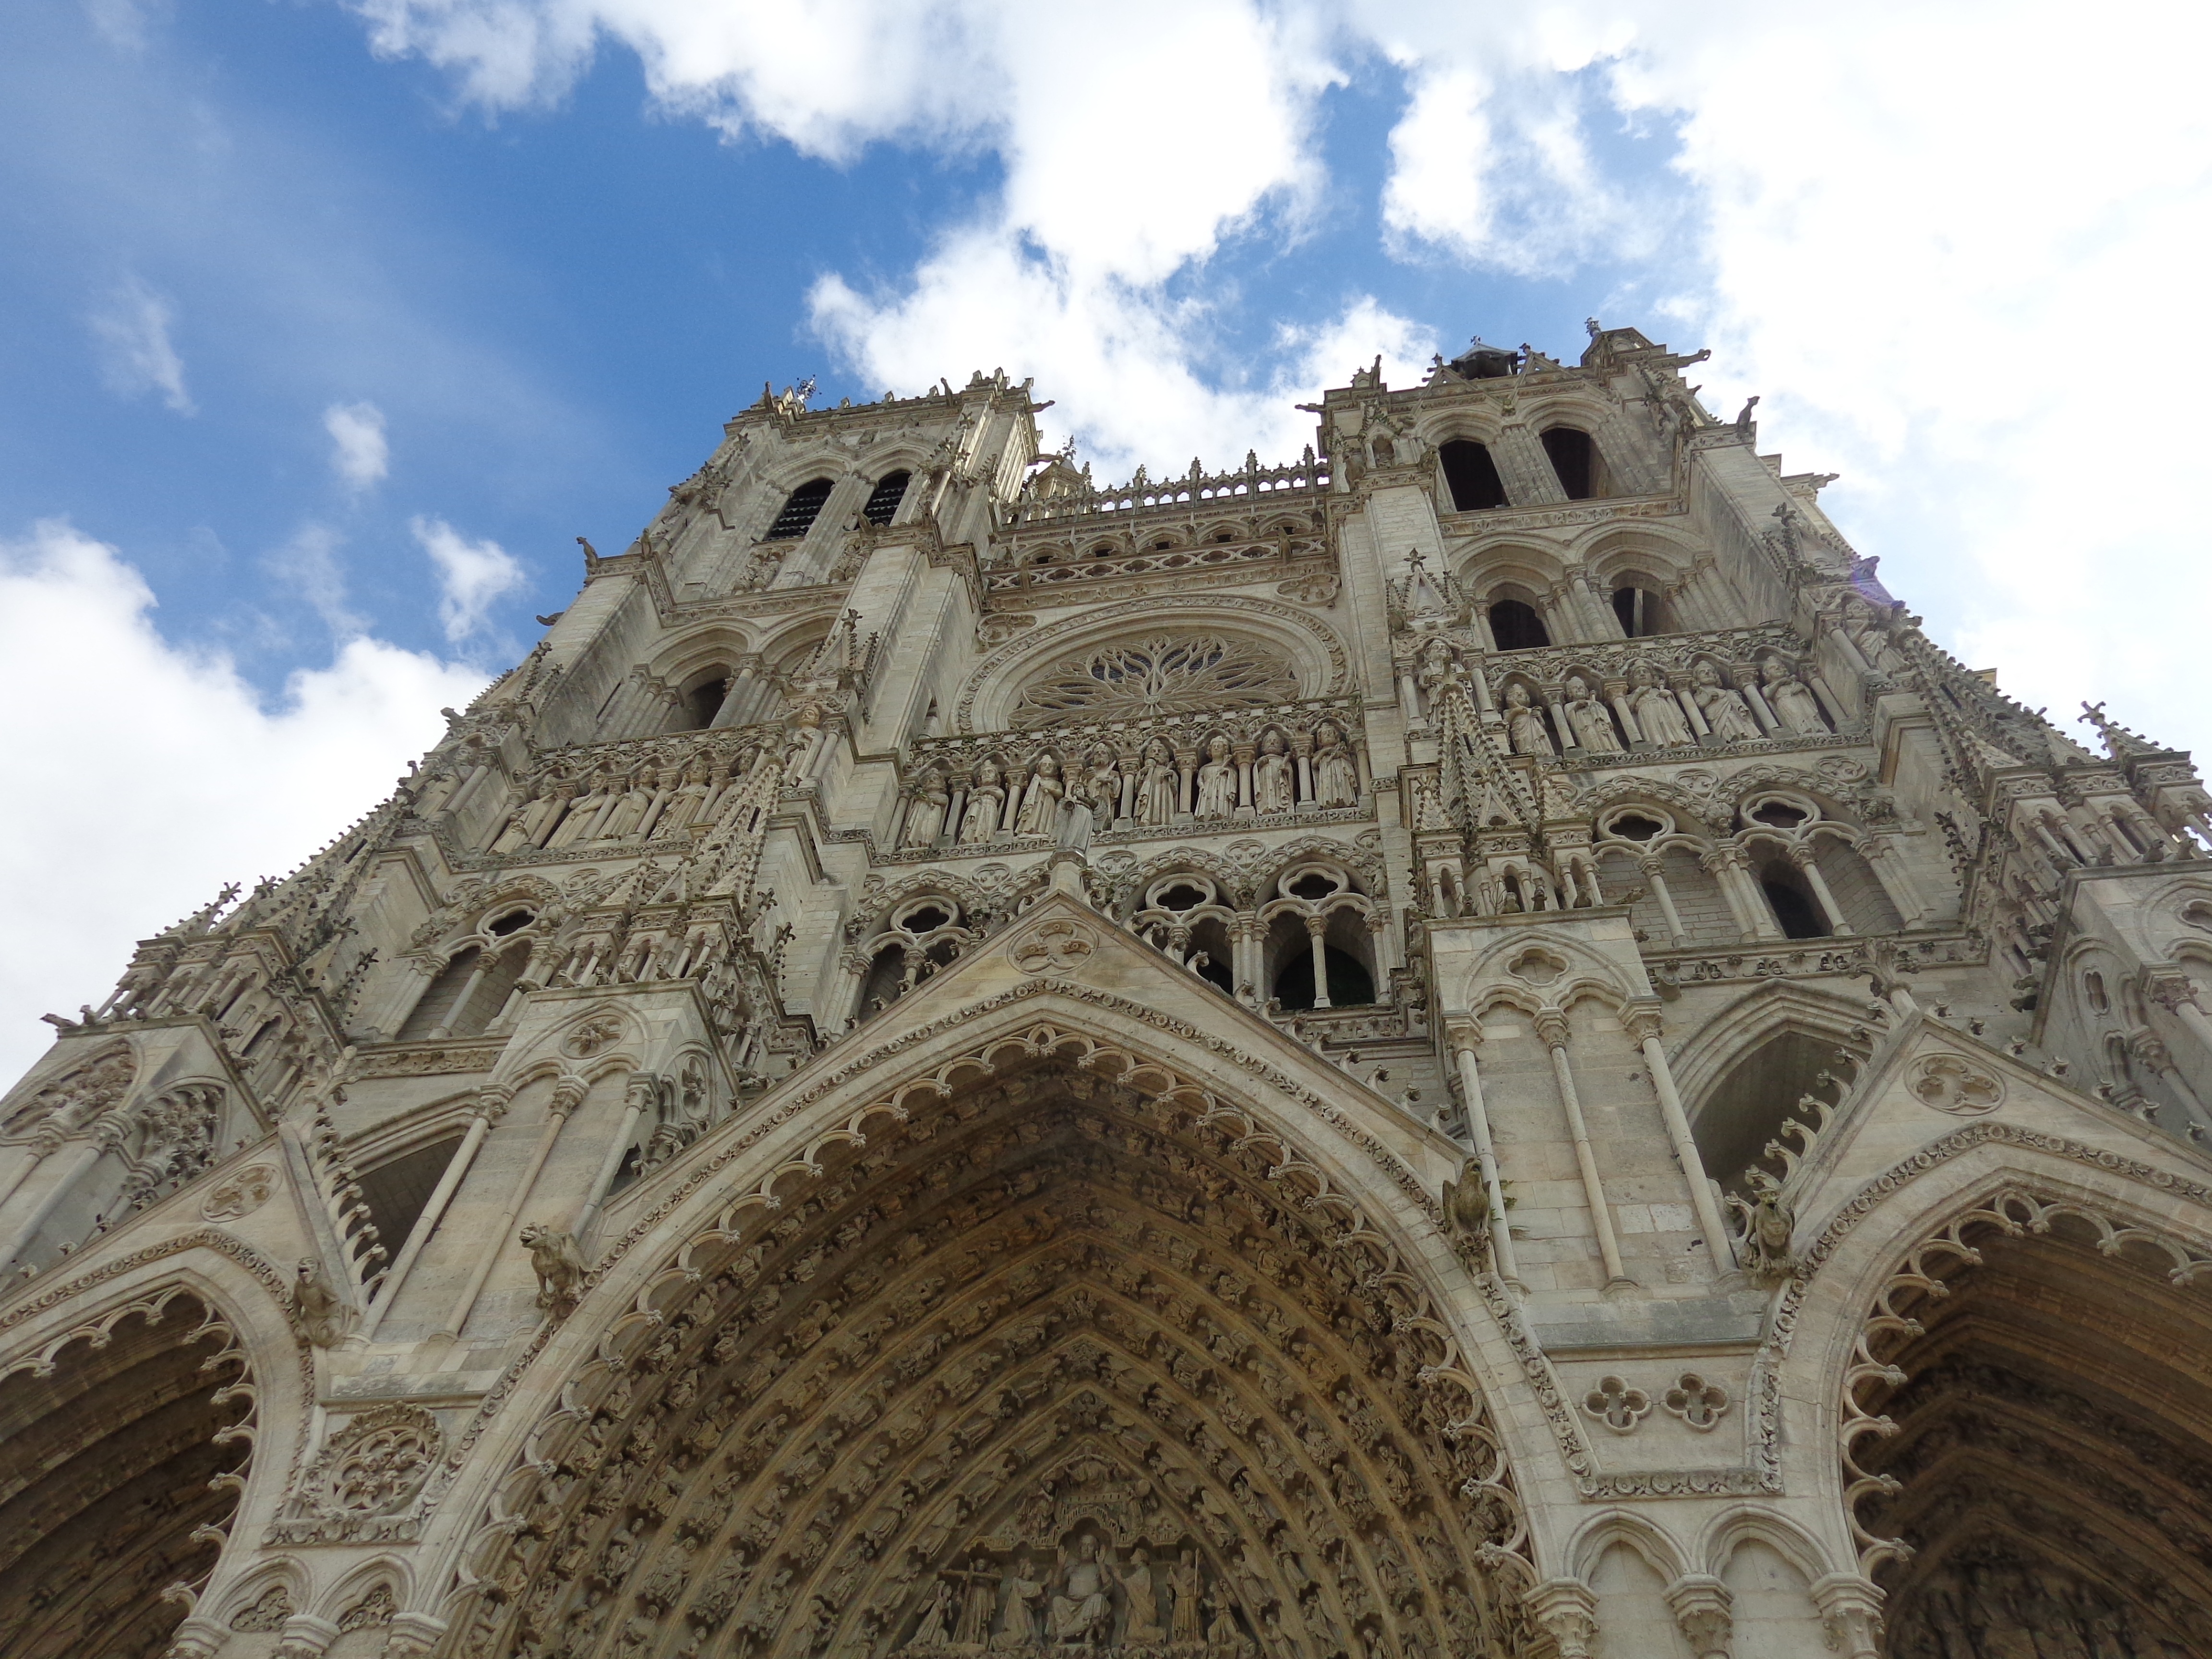
architecture, building, palace, france, arch, tower, religion, landmark, facade, cathedral, place of worship, baptistery, basilica, dome, gothic architecture, archaeological site, unesco world heritage site, historic site, ancient history, ancient roman architecture, byzantine architecture